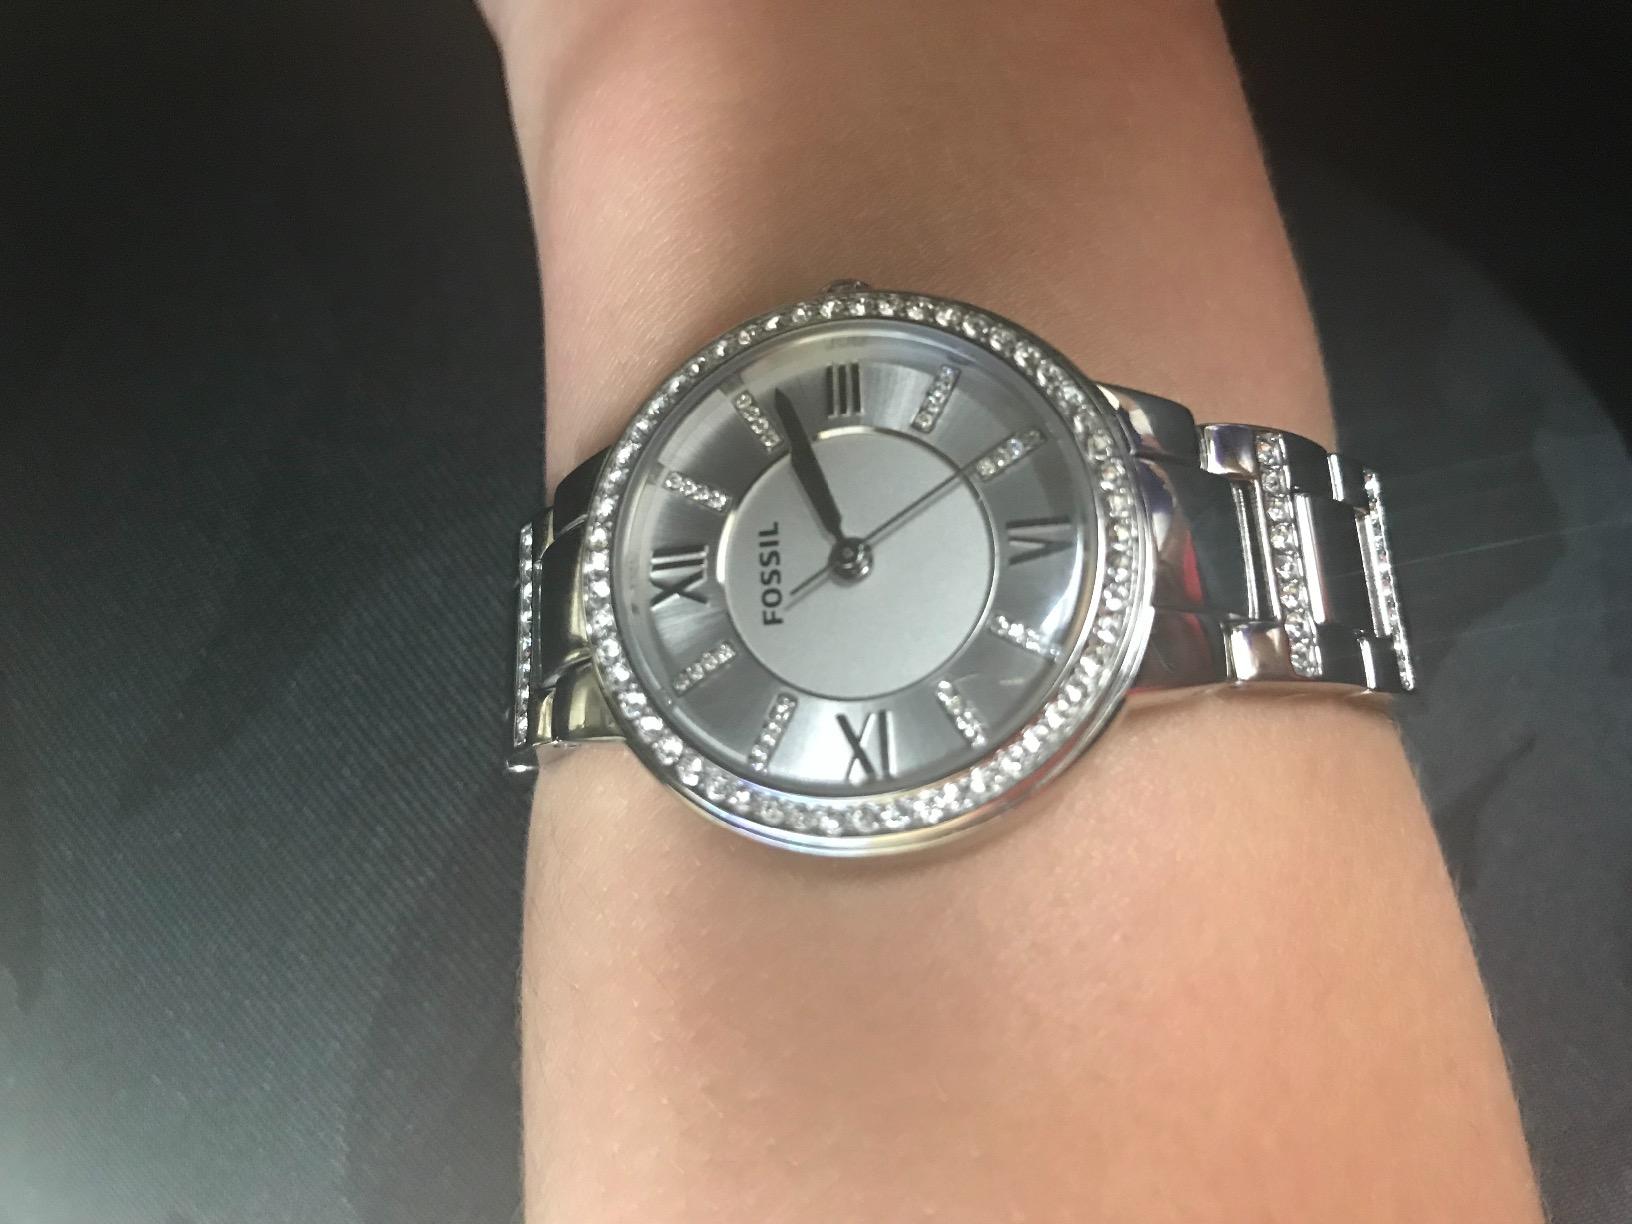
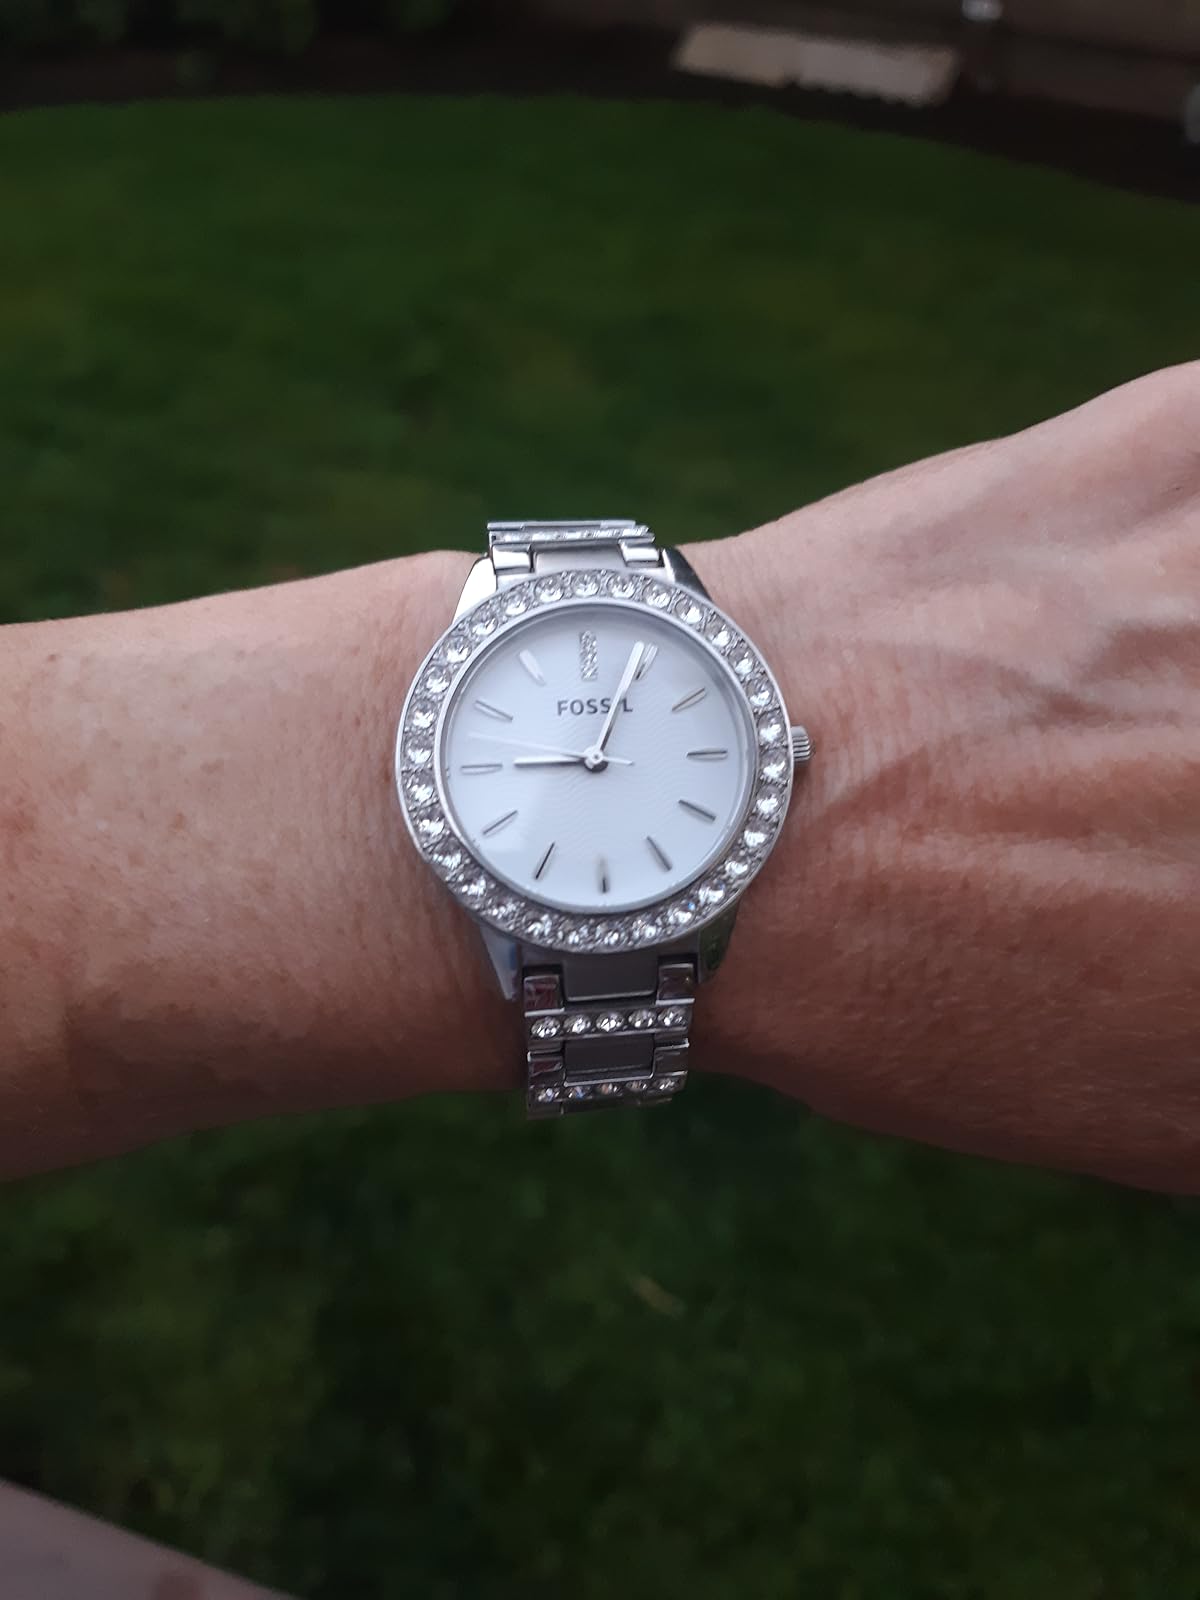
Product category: accessories_watch
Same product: no